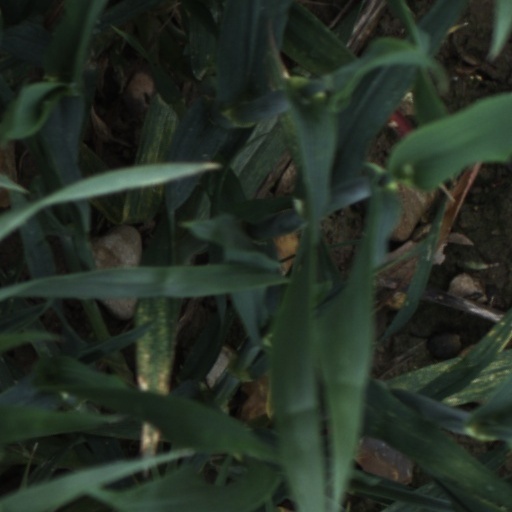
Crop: wheat